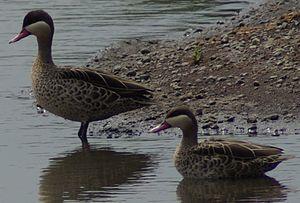
Cette liste a été établie à partir d'ouvrages et d'articles des années 1990 sur l'avifaune malgache. L'avifaune de Madagascar comprend 294 espèces dont 107 endémiques, 30 espèces menacés selon la classification de L'UICN.